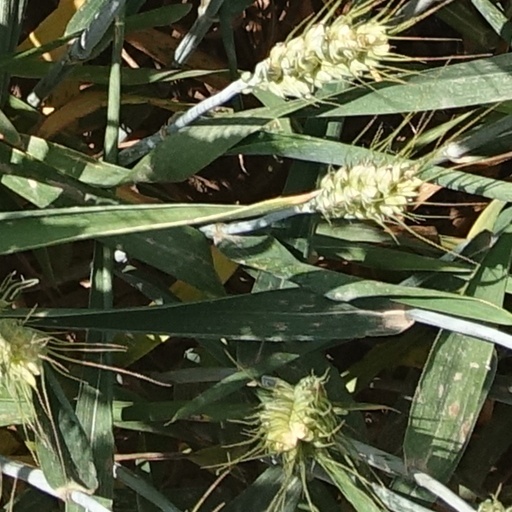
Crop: wheat